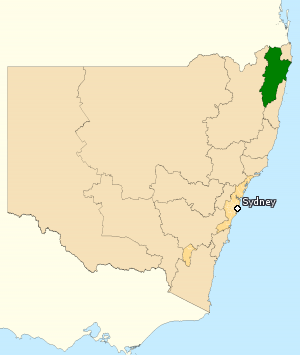
La circonscription de Page est une circonscription électorale australienne en Nouvelle-Galles du Sud. Elle a été créée en 1984 et porte le nom d'Earle Page qui fut pendant quelques jours premier ministre d'Australie.